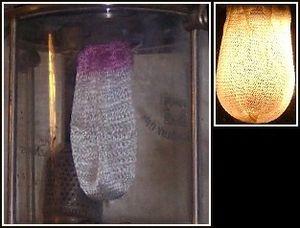
Un manchon à incandescence, ou manchon Auer, est une gaine de tissu combustible imprégnée d'oxydes de terres rares et/ou thorium, dont on entoure la flamme d'un bec de gaz afin d'en accroître l'éclat ; on parle alors de bec Auer.